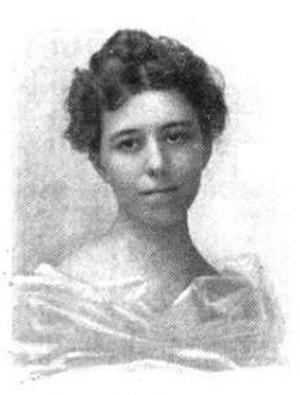
Alice Hegan de Riz, aussi connu sous le nom d'Alice Caldwell Hegan, est une romancière américaine.